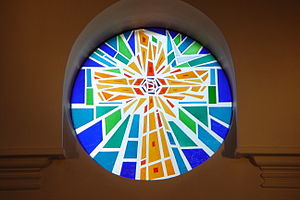
Hjørring Baptistkirke
Glasmosaikrude i Hjørring Baptistkirke
Mosaikrude i Hjørring Baptistkirke
Hjørring Baptistkirke er en kristen frikirke, som er beliggende på Sct. Olai Plads i centrum af Hjørring.